Corruption in Tajikistan

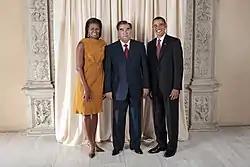
President Emomali Rakhmon with President Barack Obama and wife Michelle Obama

Tajikistan is not considered a free country; Freedom House has called the country's multi-party system a "democratic façade." Government employees and officials often extort money from citizens, especially from civil servants. For instance, some public employees were required to buy shares in the Rogun Dam in order to keep their jobs.